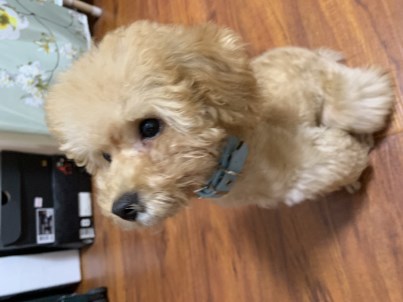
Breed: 2925-n000114-toy_poodle